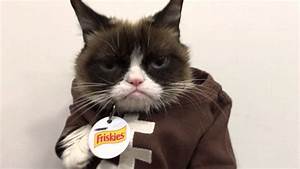
Label: gatto